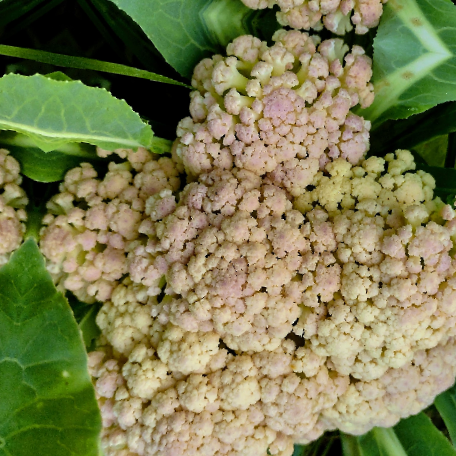
Label: Bacterial spot rot